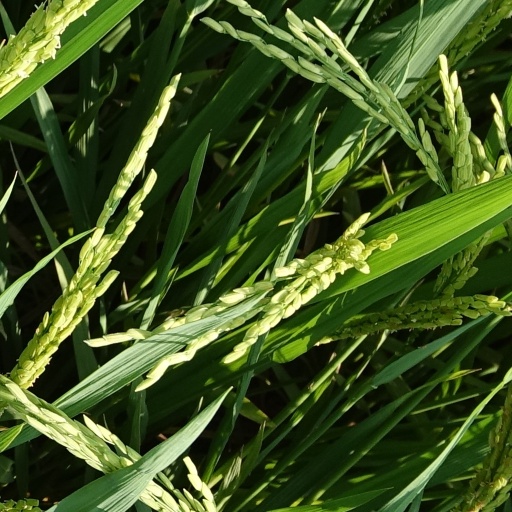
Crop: rice